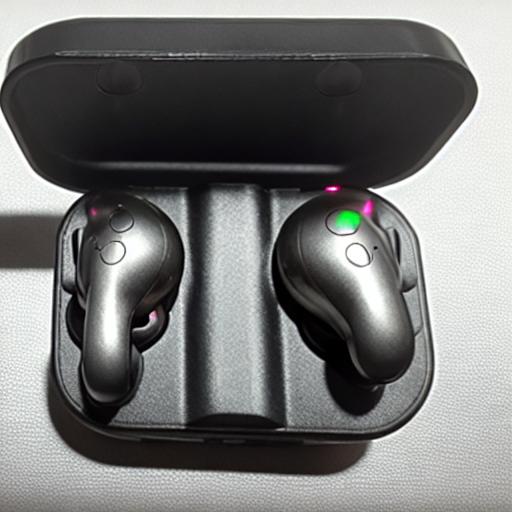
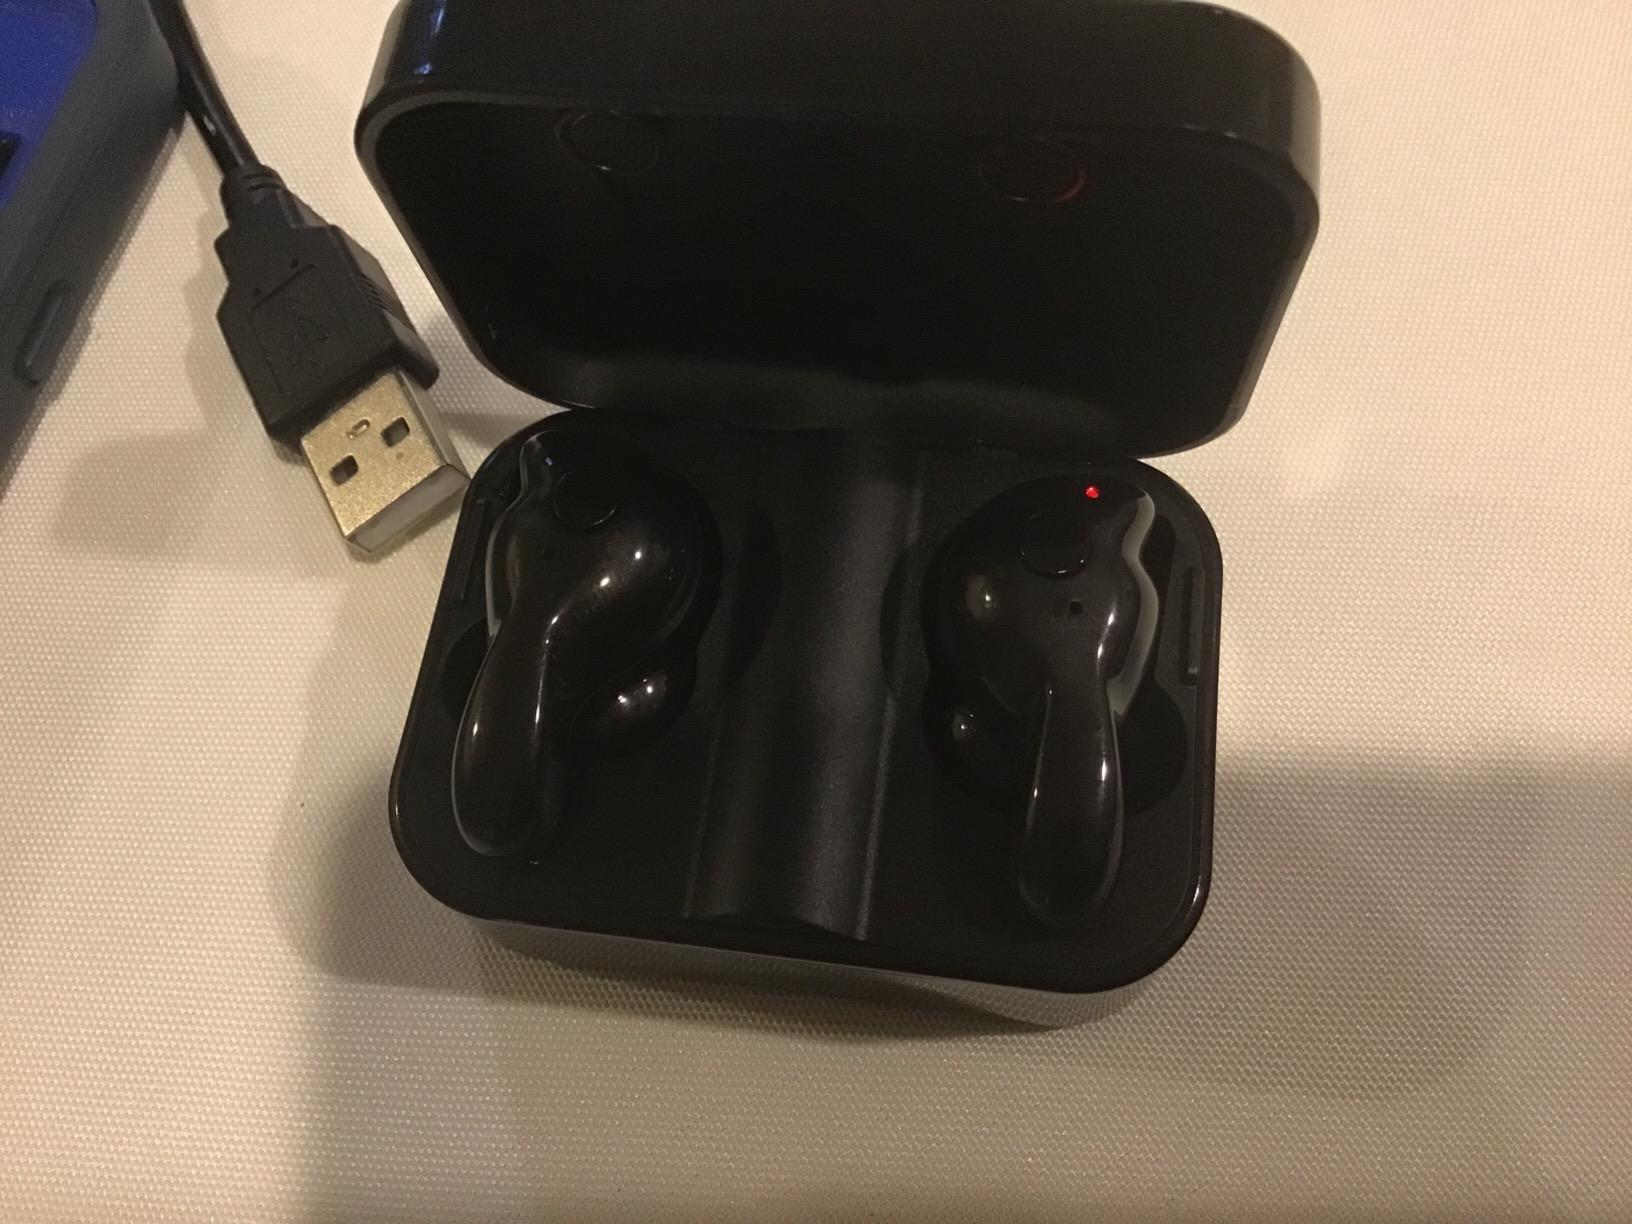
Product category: earbuds
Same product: no